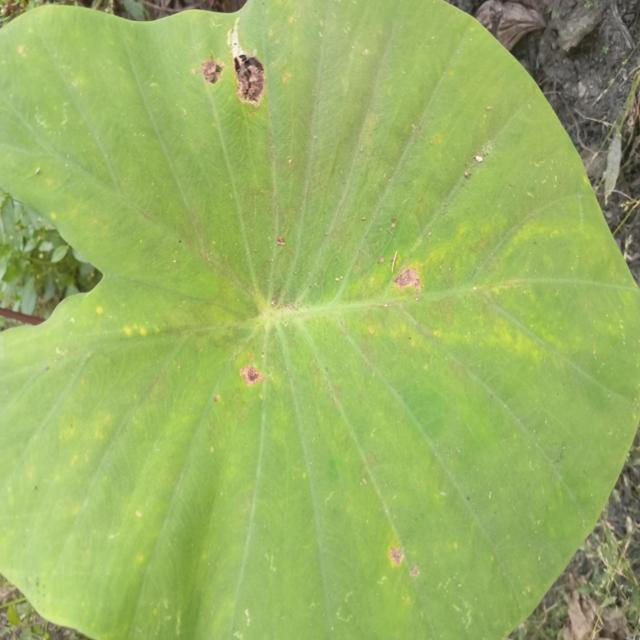
Label: Early_Blight